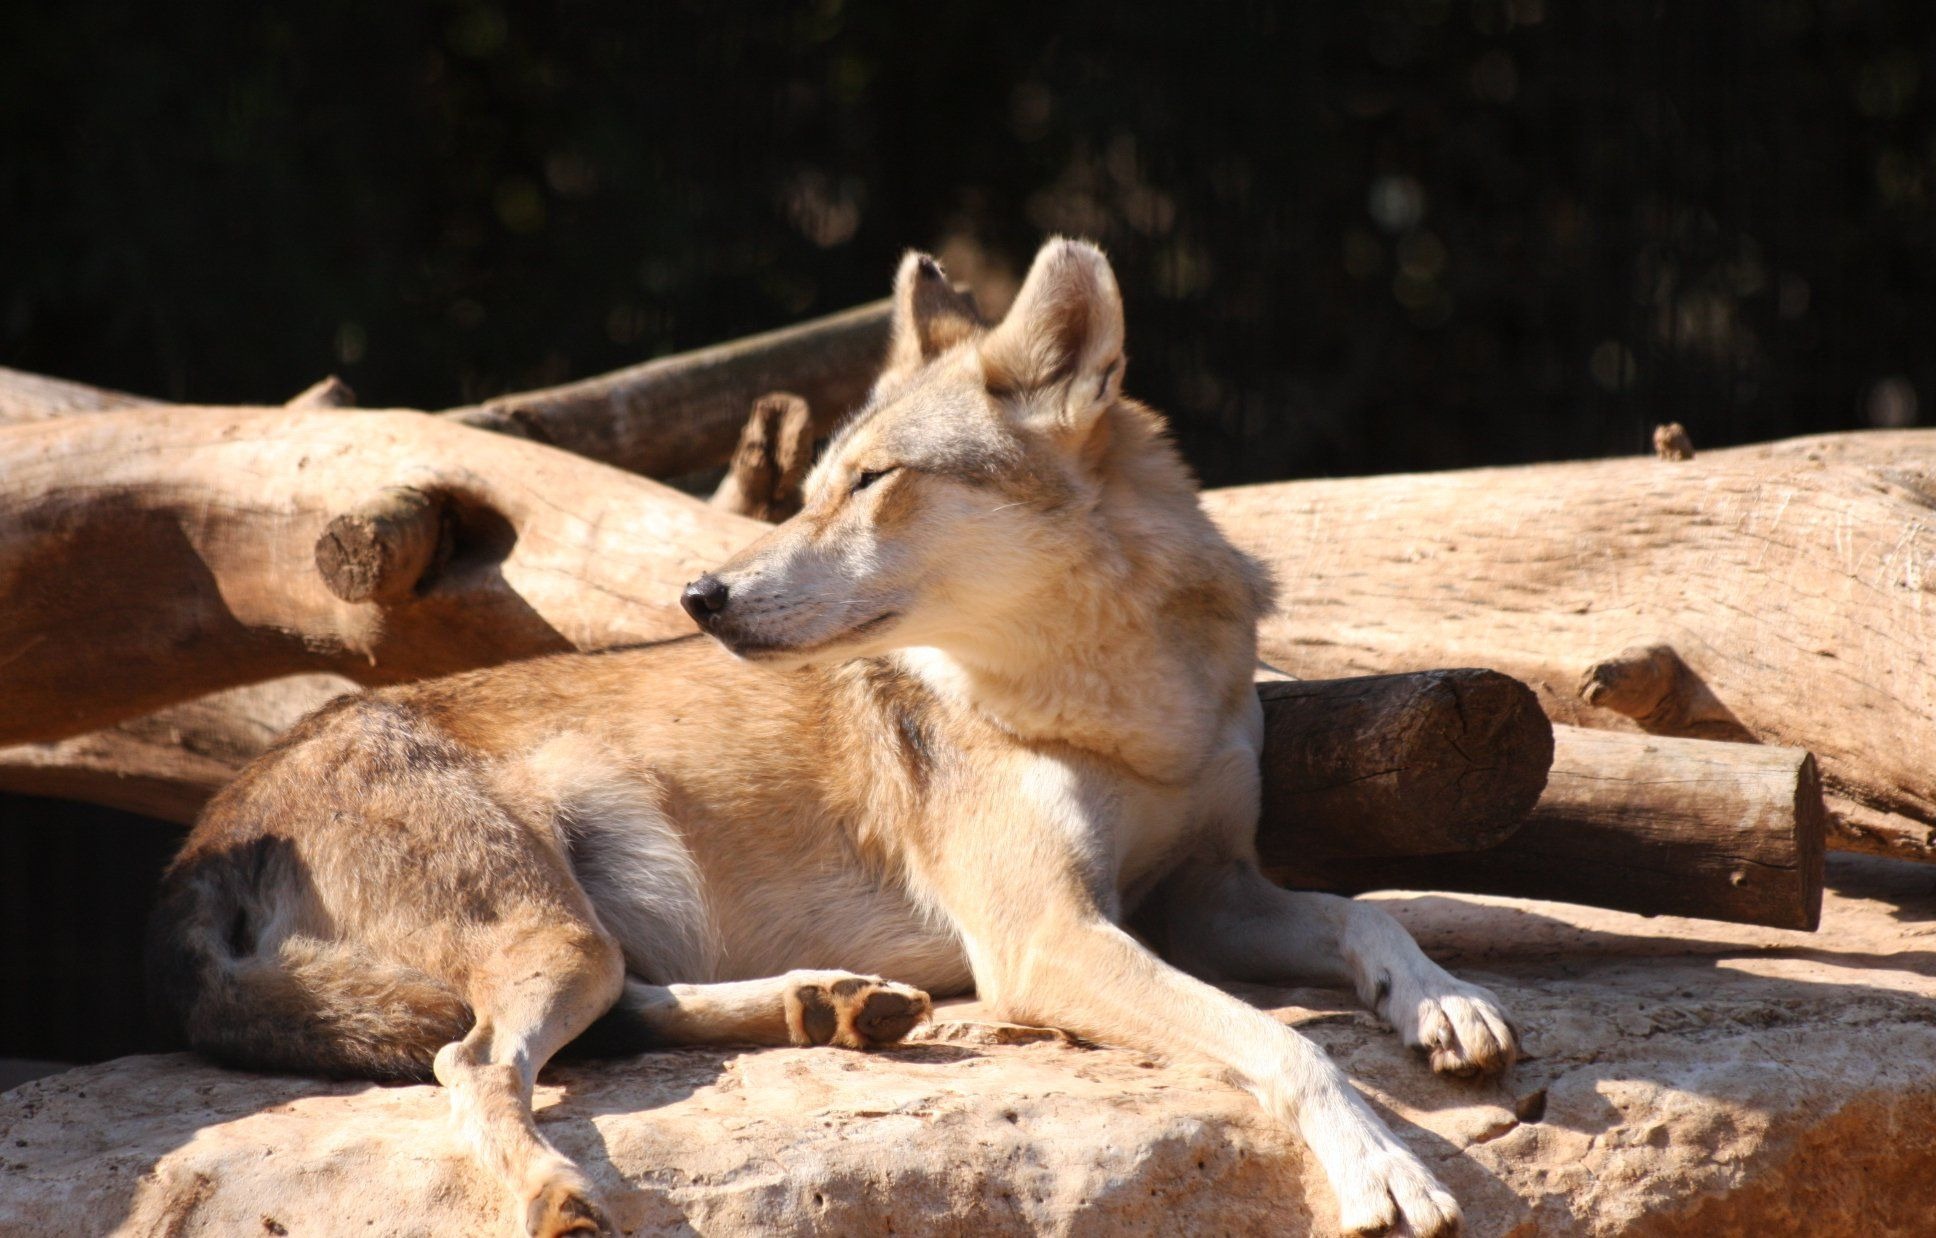
wildlife, zoo, mammal, wolf, fox, fauna, vertebrate, resting, staring, alert, jackal, dingo, dog like mammal, red wolf, kit fox, saarloos wolfdog, wolfdog, czechoslovakian wolfdog, dhole